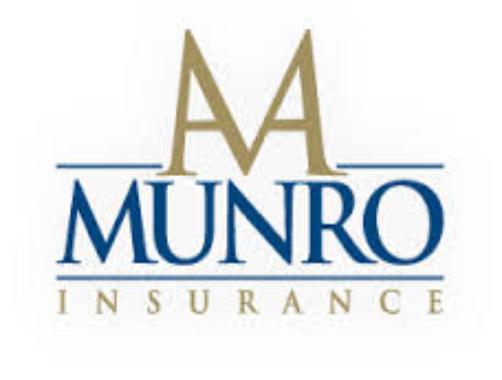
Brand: munro
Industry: Transportation